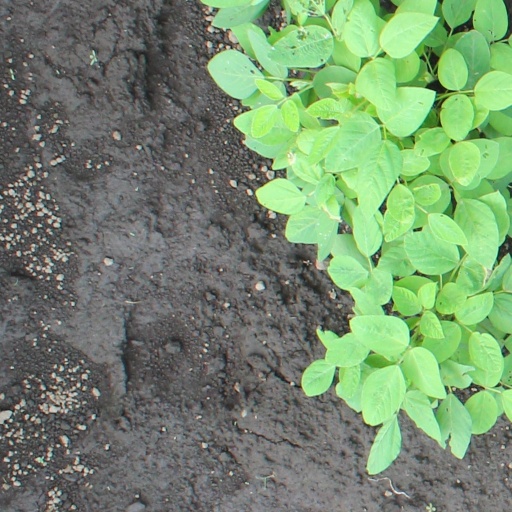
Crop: soybean